Winnie-the-Pooh and a Busy Day

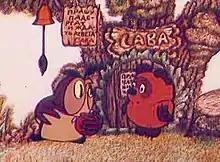
Image from the film

Winnie-the-Pooh and a Busy Day (or Winnie the Pooh and the Day of Troubles in the English dub title) is a 1972 animated short film by Soyuzmultfilm, directed by Fyodor Khitruk and Gennady Sokolsky. Based on the book series by A. A. Milne, it is the final part of a trilogy, following "Winnie-the-Pooh" (1969) and "Winnie-the-Pooh Pays a Visit" (1971). Twice longer than either of its predecessors, this installment is co-written by Khitruk and Boris Zakhoder, with prototype drawings created by Khitruk and Vladimir Zuikov.